Pressure altimeter

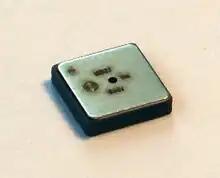
Digital barometric pressure sensor for altitude measurement in consumer electronic applications

Altitude can be determined based on the measurement of atmospheric pressure. The greater the altitude, the lower the pressure. When a barometer is supplied with a nonlinear calibration so as to indicate altitude, the instrument is a type of altimeter called a pressure altimeter or barometric altimeter. A pressure altimeter is the altimeter found in most aircraft, and skydivers use wrist-mounted versions for similar purposes. Hikers and mountain climbers use wrist-mounted or hand-held altimeters, in addition to other navigational tools such as a map, magnetic compass, or GPS receiver.